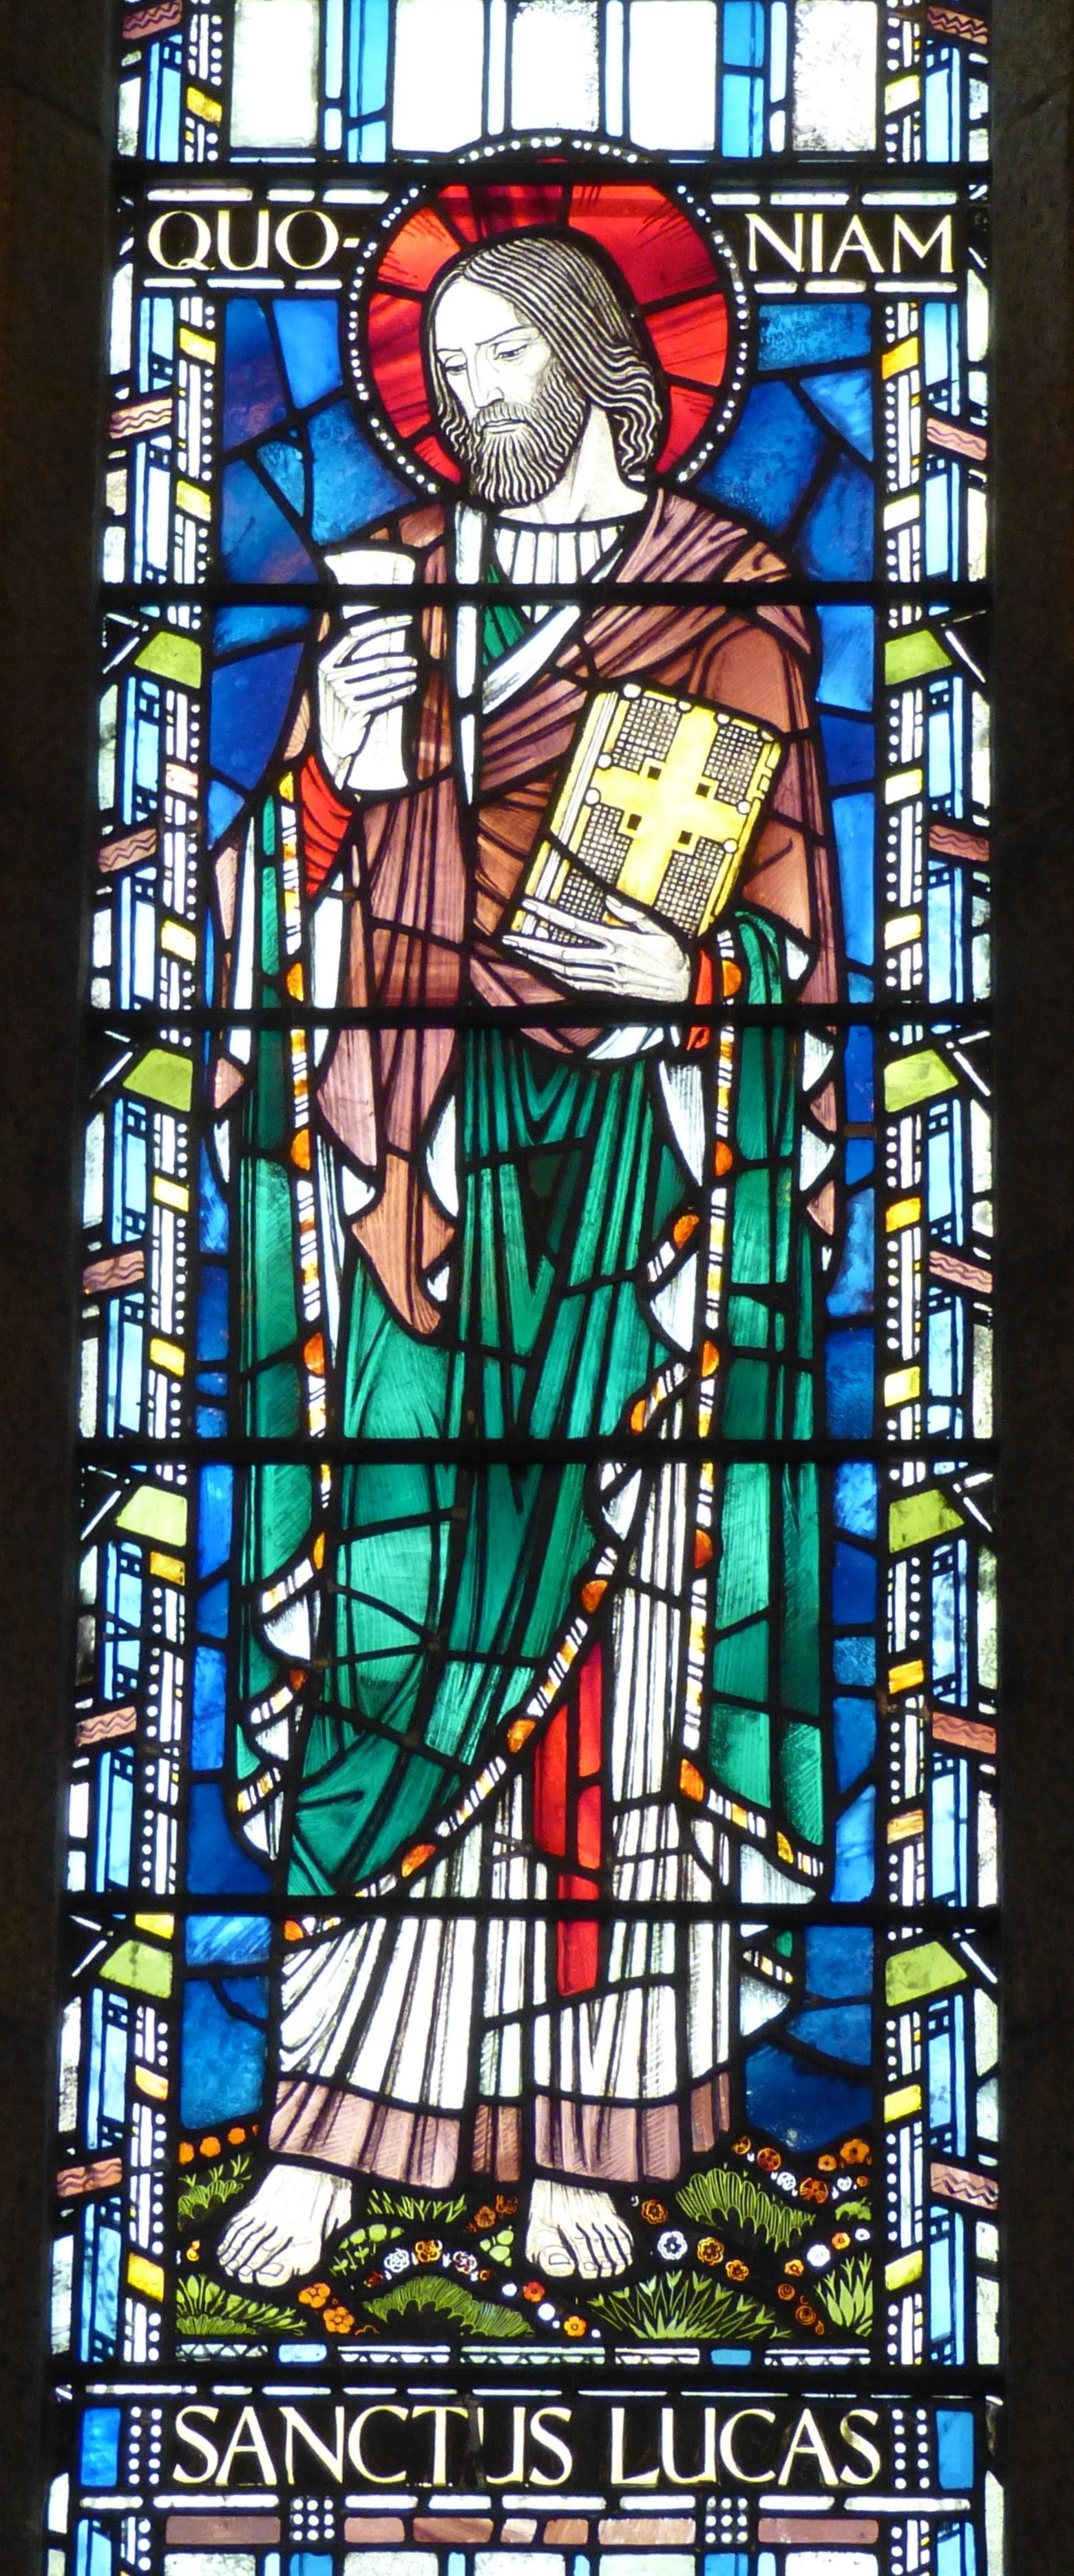
window, glass, church, material, stained glass, bible, england, christ, faith, christianity, image, historically, jersey, lukas, united kingdom, stained glass window, apostle, church window, st helier